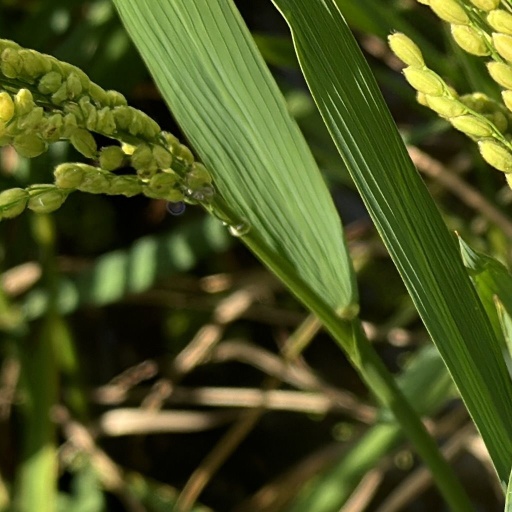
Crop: rice